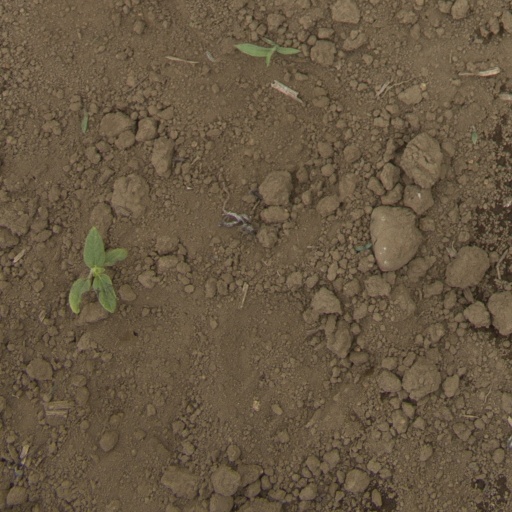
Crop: Jerusalem artichoke